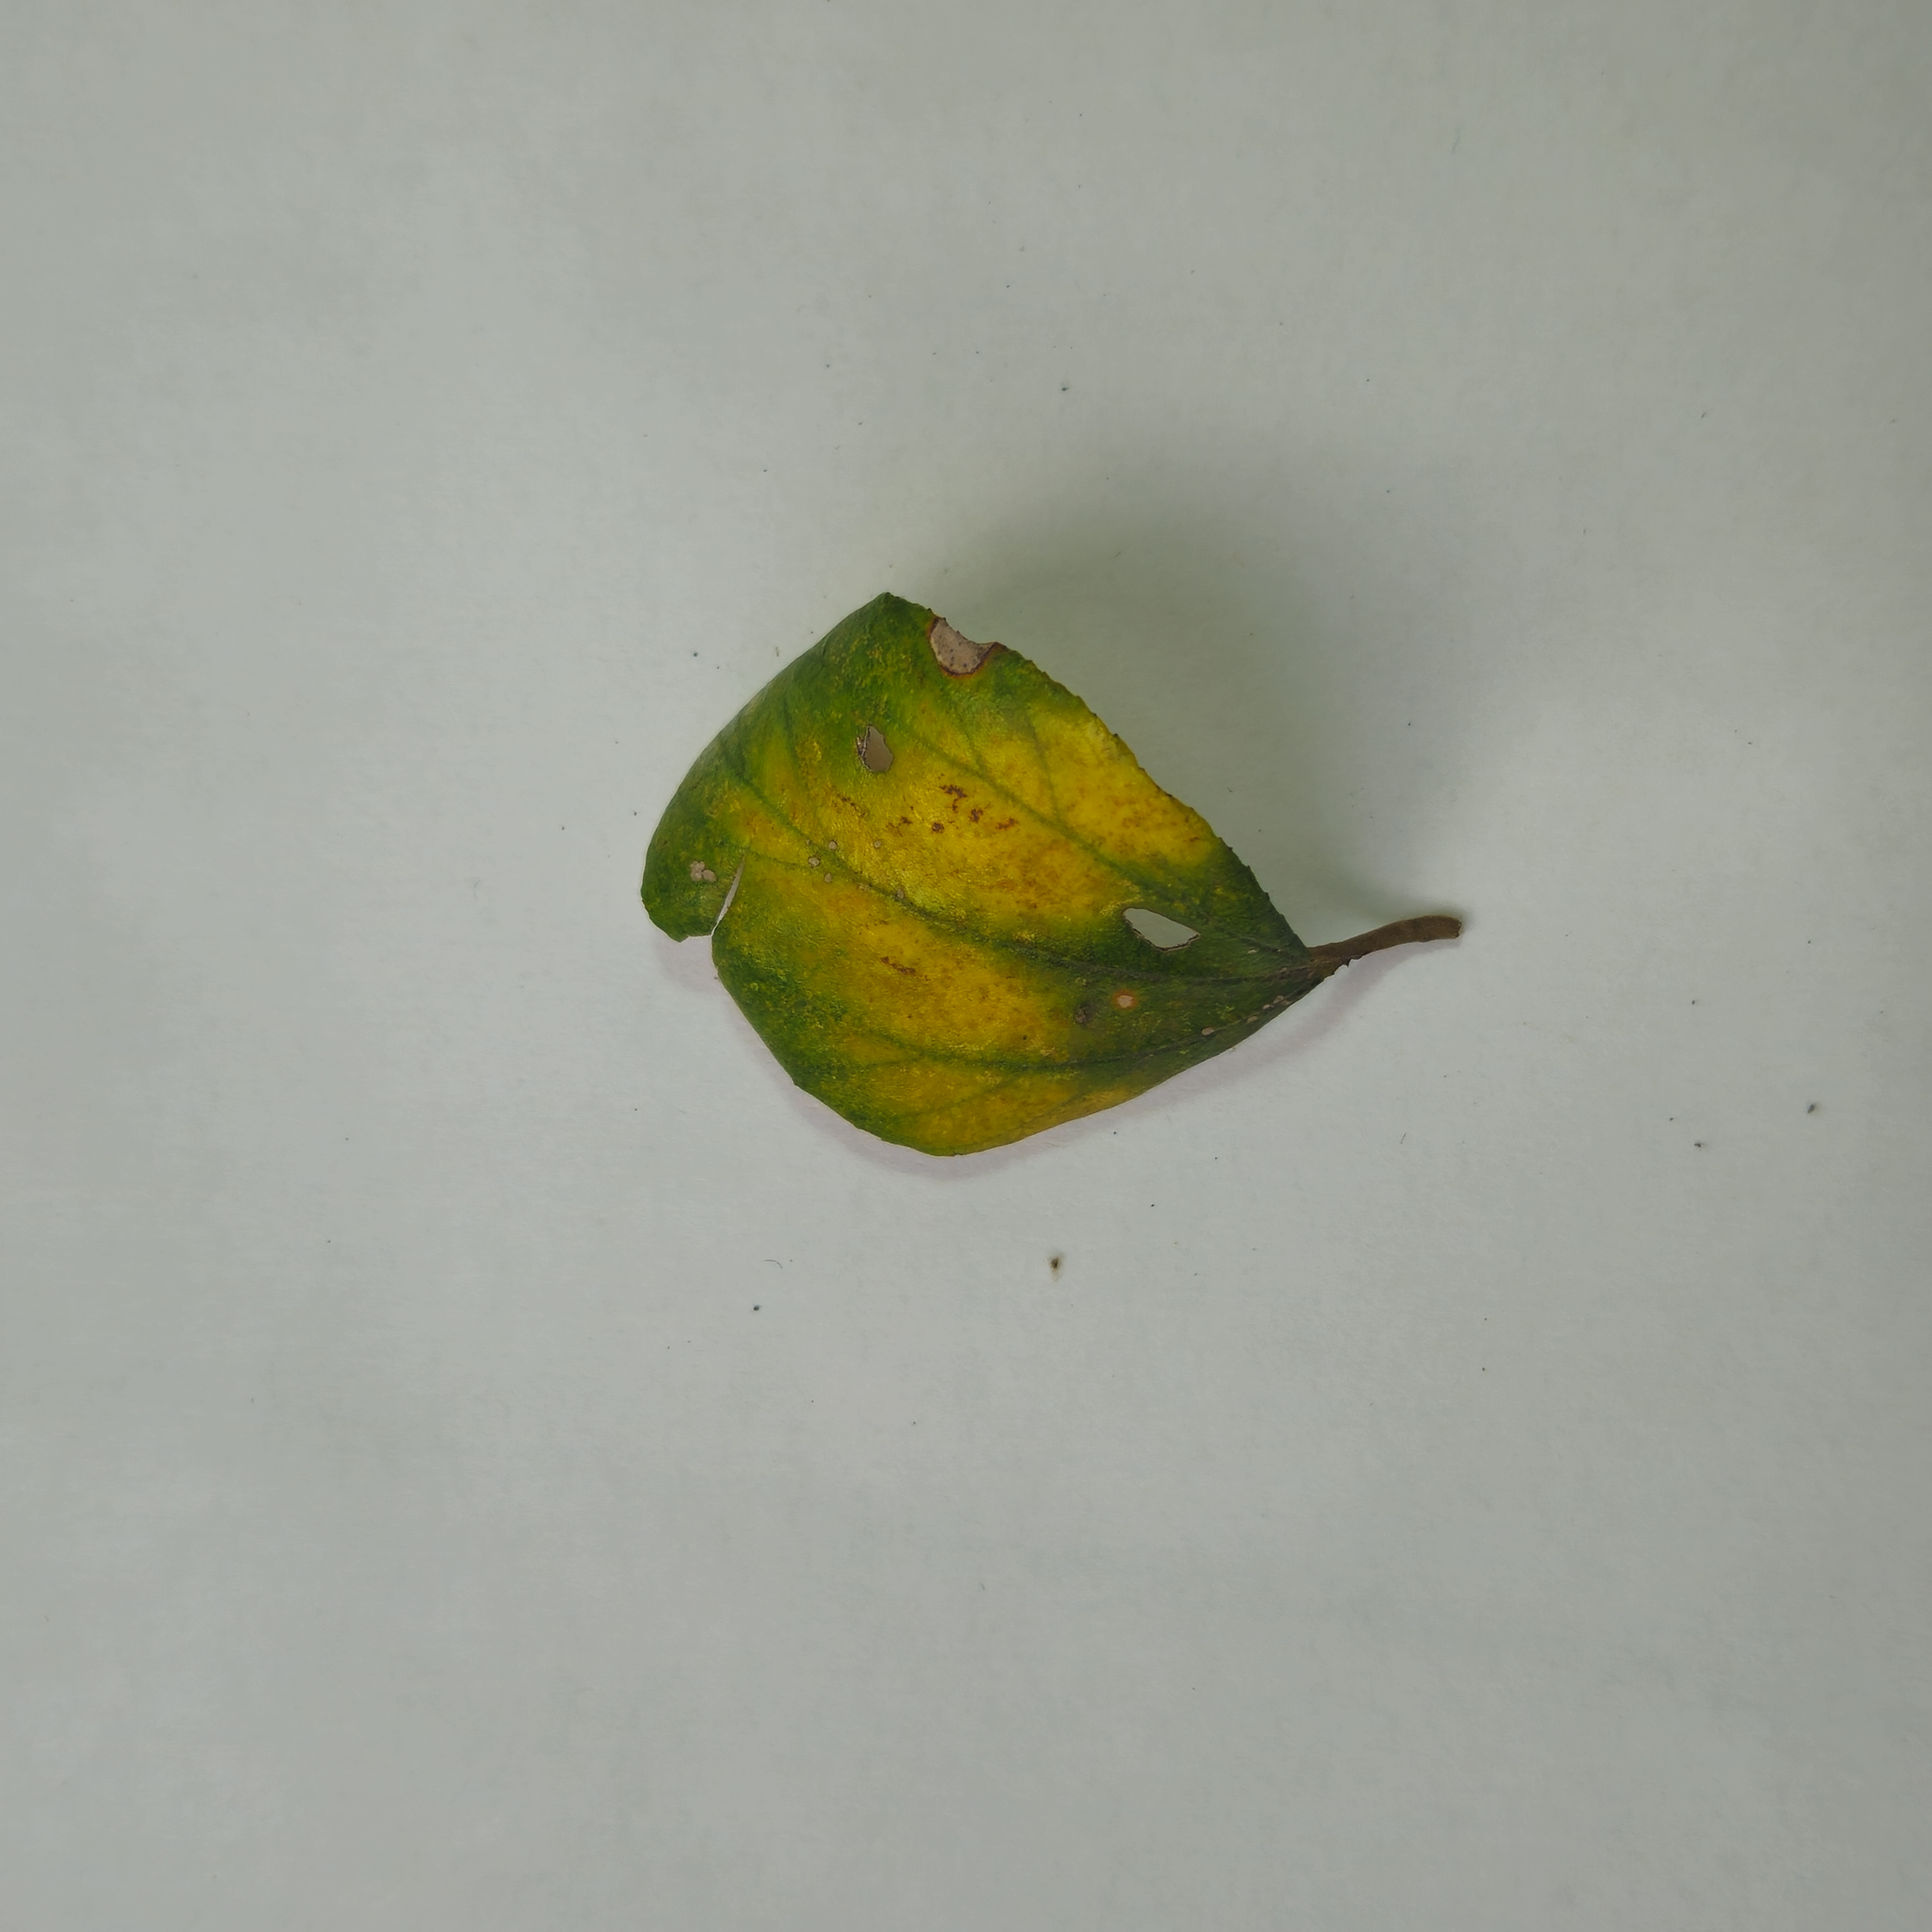
Label: Yellow